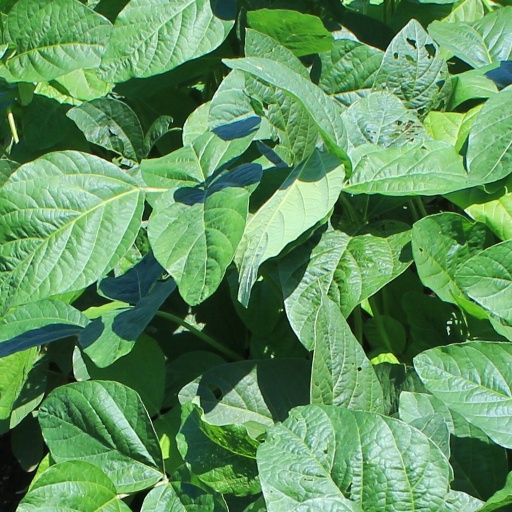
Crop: soybean